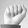
ASL letter: A